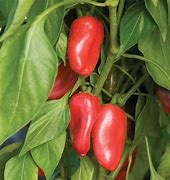
Label: capsicum